Ninos (priestess)

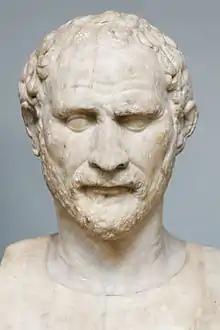
The case of Ninos is mentioned in three of Demosthenes' speeches

Ninos was an ancient woman executed in Athens at some point in the classical period. Her case is known through mentions in three speeches by Demosthenes; further information about her case is supplied by Dionysius of Halicarnassus and possibly Josephus.